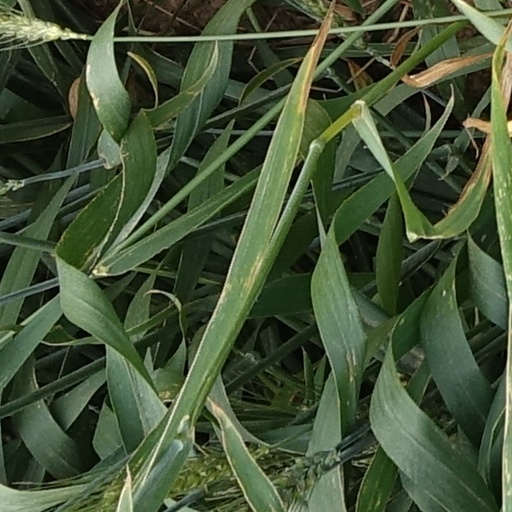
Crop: wheat